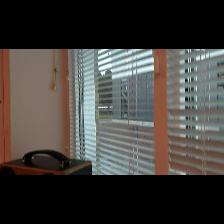
Label: NonHuman